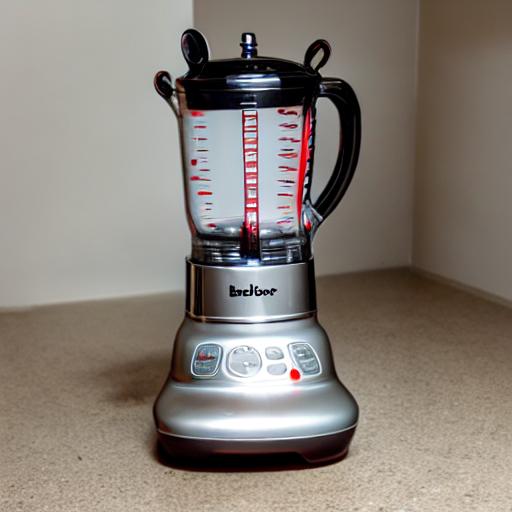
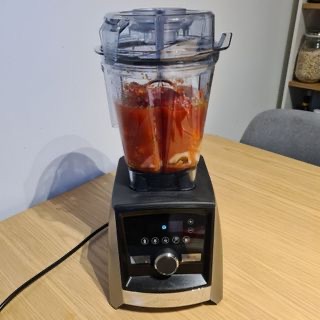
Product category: items_blender
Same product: no